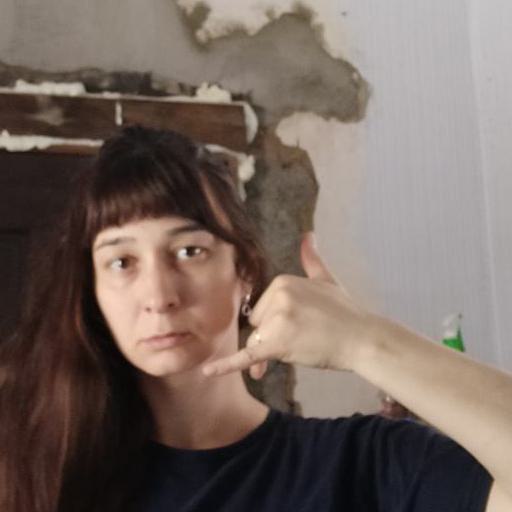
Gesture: call